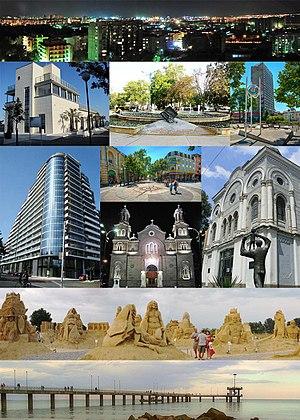
Bourgas est une ville de 200 271 habitants, située dans l'oblast de Bourgas, sur une péninsule au bord de la mer Noire. Son port est le premier port de la Bulgarie. On y trouve également un complexe pétrolier. Bourgas possède une maison de jeu, un théâtre, une philharmonie, une galerie d'art, une université, un établissement d'enseignement supérieur et des instituts de recherche.